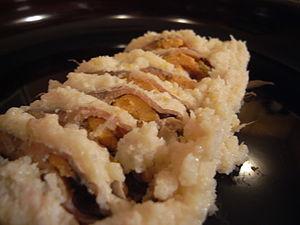
Le sushi est un plat traditionnel japonais, composé d'un riz vinaigré appelé shari combiné avec un autre ingrédient appelé neta qui est habituellement du poisson cru ou des fruits de mer. Cette forme d'art culinaire est un des emblèmes de la cuisine japonaise dans le monde, alors que sa consommation n'est qu'occasionnelle au Japon. Les types de sushis les plus répandus sont les nigirizushi, constitués d'une boule de shari formée à la main recouverte d'une tranche de neta, les makizushi qui sont des rouleaux de nori renfermant du shari et d'autres ingrédients ou le chirashizushi composé de shari recouvert de divers accompagnements. Il ne faut pas confondre les sushis avec les sashimis, un plat japonais constitué de tranches de poisson cru.